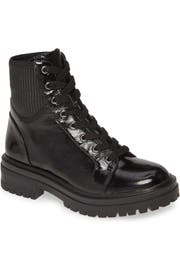
faux shearling trim amplifies the rugged style of a lace up waterproof boot one-piece on a lugged sole